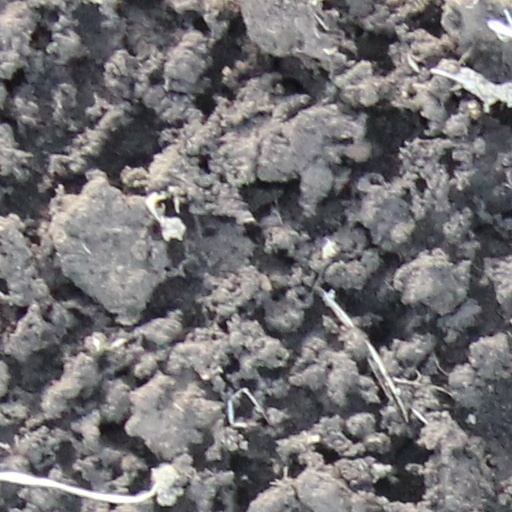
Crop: wheat